Flannan Isles Lighthouse

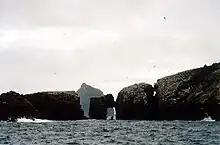
The westernmost of the Flannan Isles: Eilean a' Ghobha and Roareim with Brona Cleit in the distance

The first record that something was abnormal on the Flannan Isles was on 15 December 1900 when the steamer "Archtor", on a passage from Philadelphia to Leith, noted in its log that the light was not operational in poor weather conditions. When the ship docked in Leith on 18 December 1900, the sighting was passed on to the Northern Lighthouse Board. The relief vessel, the lighthouse tender "Hesperus", was unable to sail from Breasclete, Lewis, as planned on 20 December due to adverse weather; she did not reach the island until noon on 26 December. The lighthouse was manned by three men: James Ducat, Thomas Marshall and Donald McArthur, with a rotating fourth man spending time on shore.